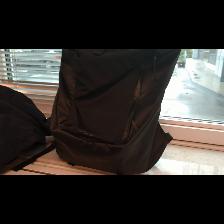
Label: NonHuman